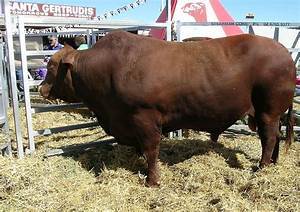
Label: cow